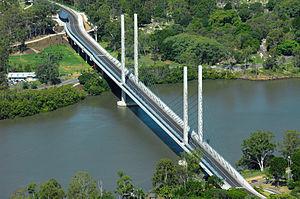
Cette liste de ponts d'Australie a pour vocation de présenter une liste de ponts remarquables d'Australie, tant par leurs caractéristiques dimensionnelles, que par leur intérêt architectural ou historique.